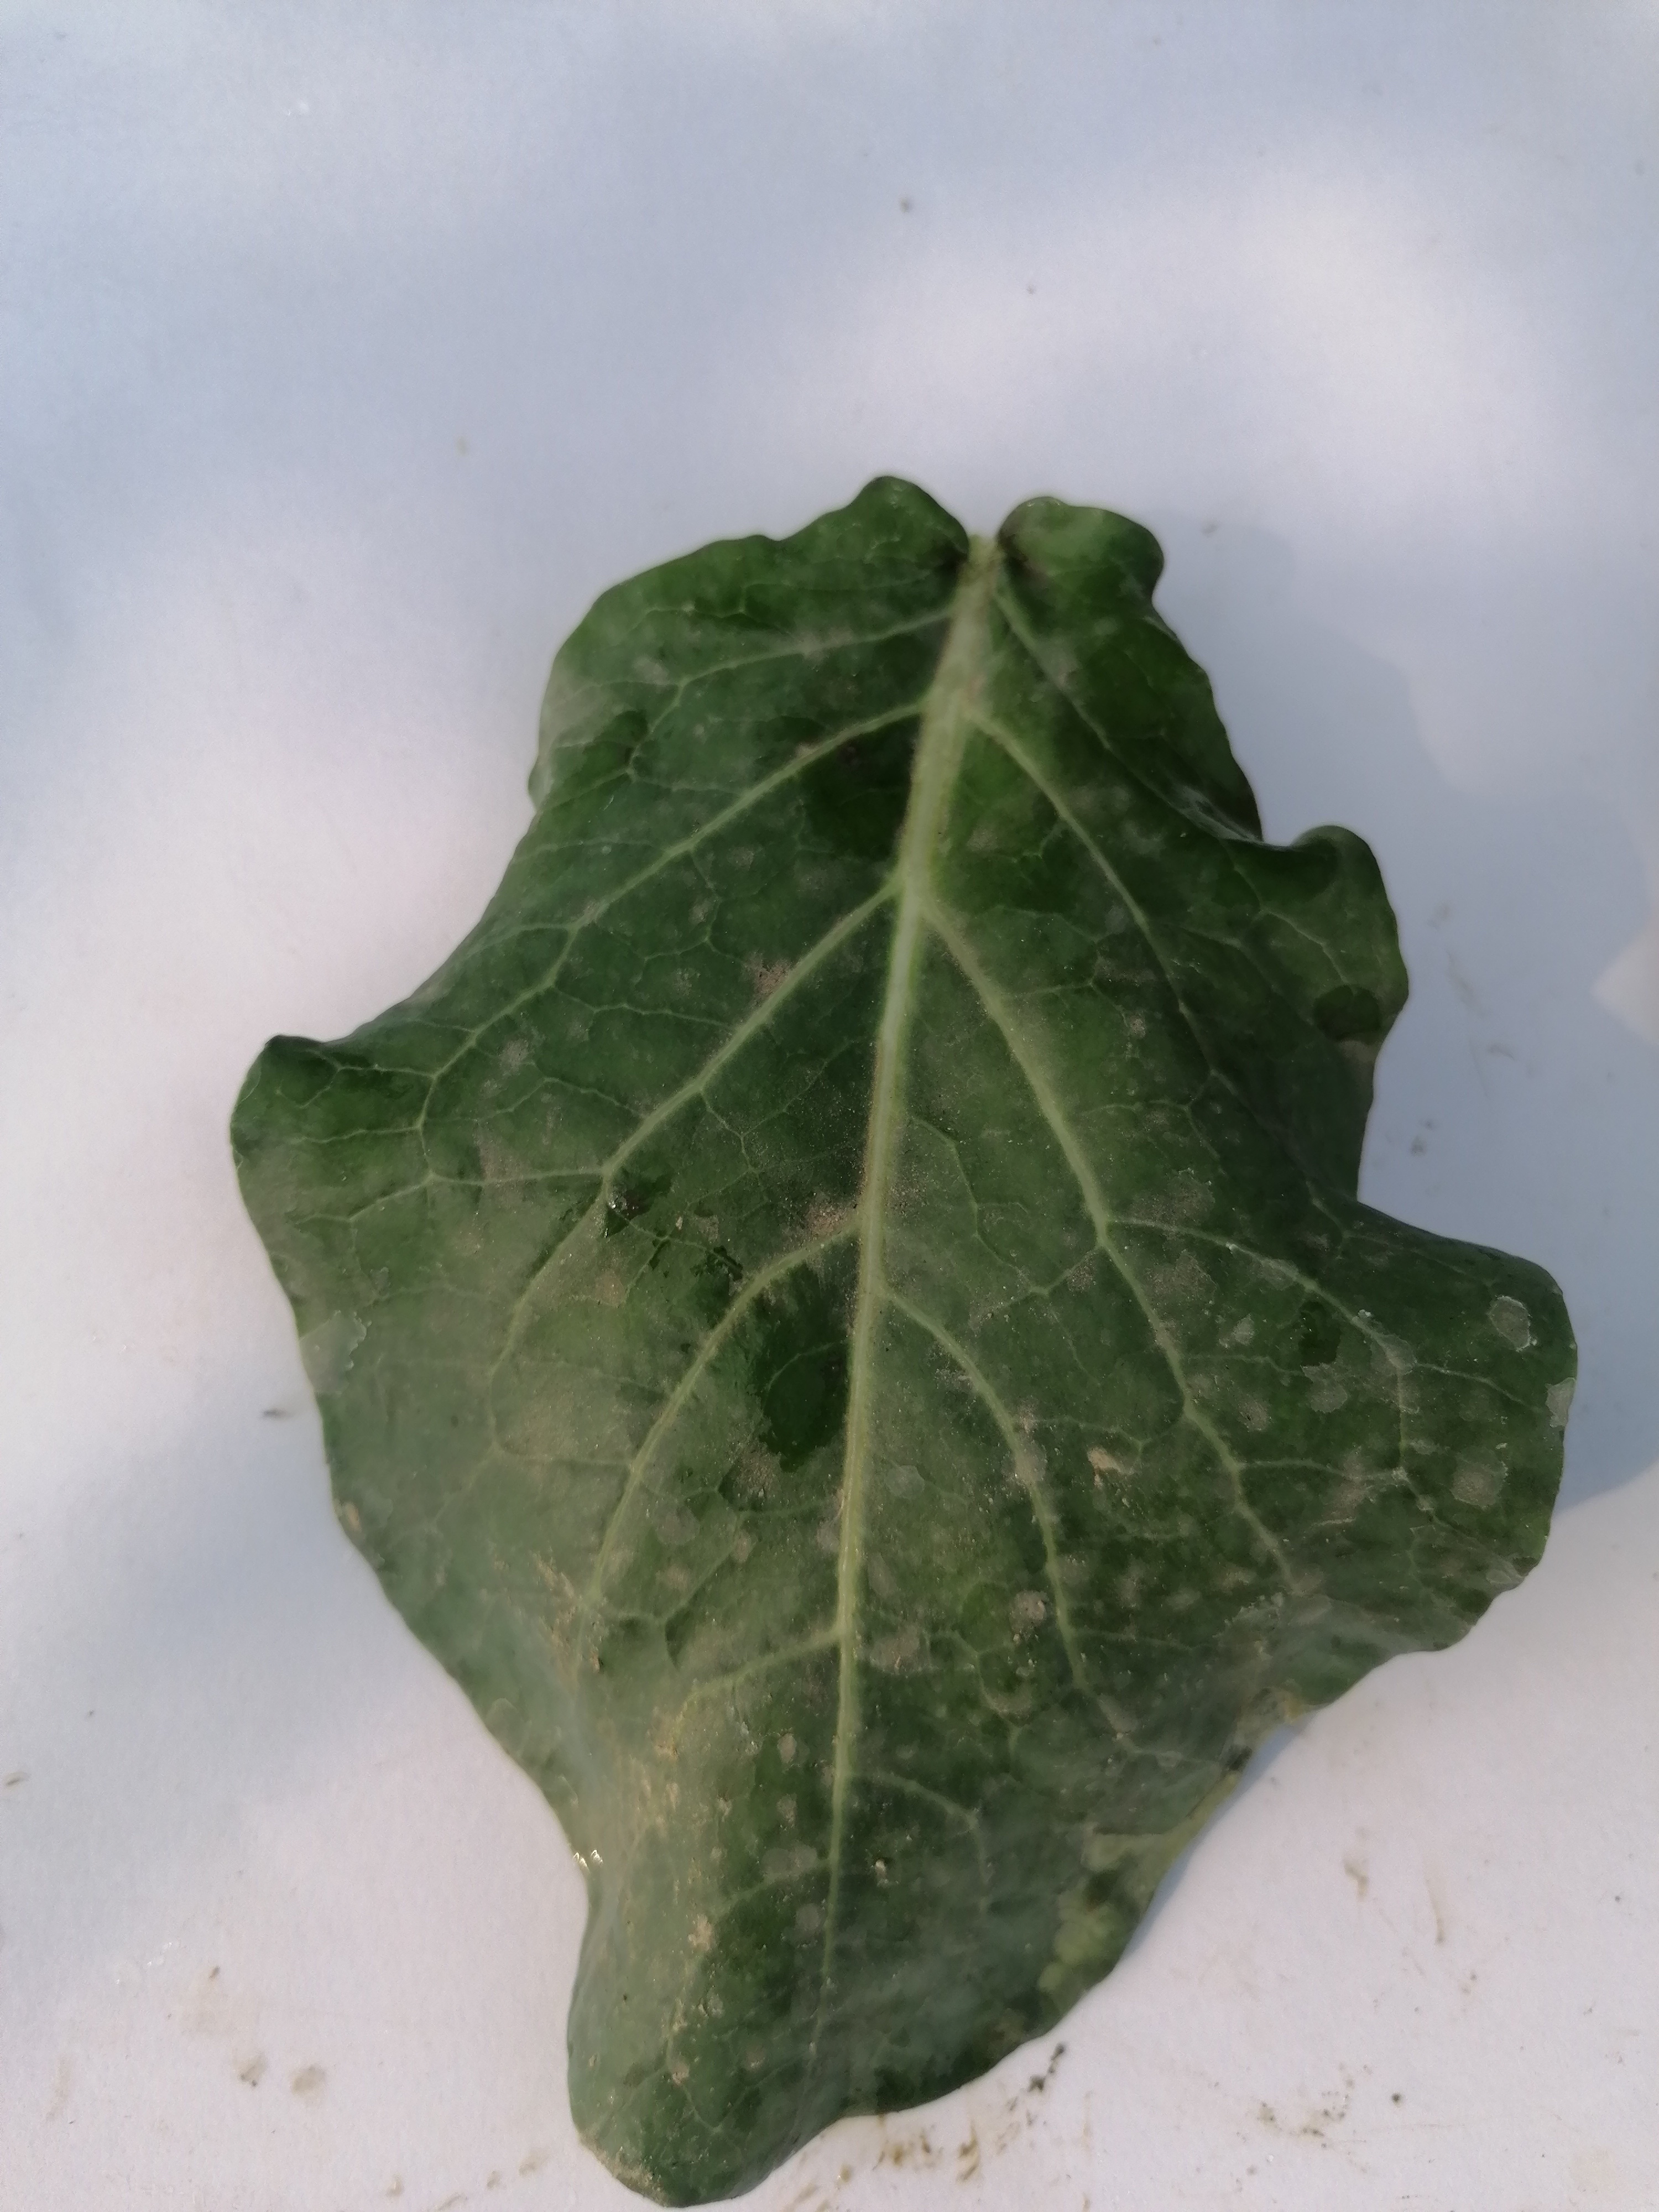
Label: Healthy